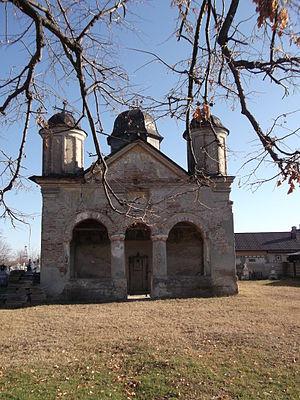
Ariceștii Rahtivani est une commune roumaine du județ de Prahova, dans la région historique de Valachie et dans la région de développement du Sud.